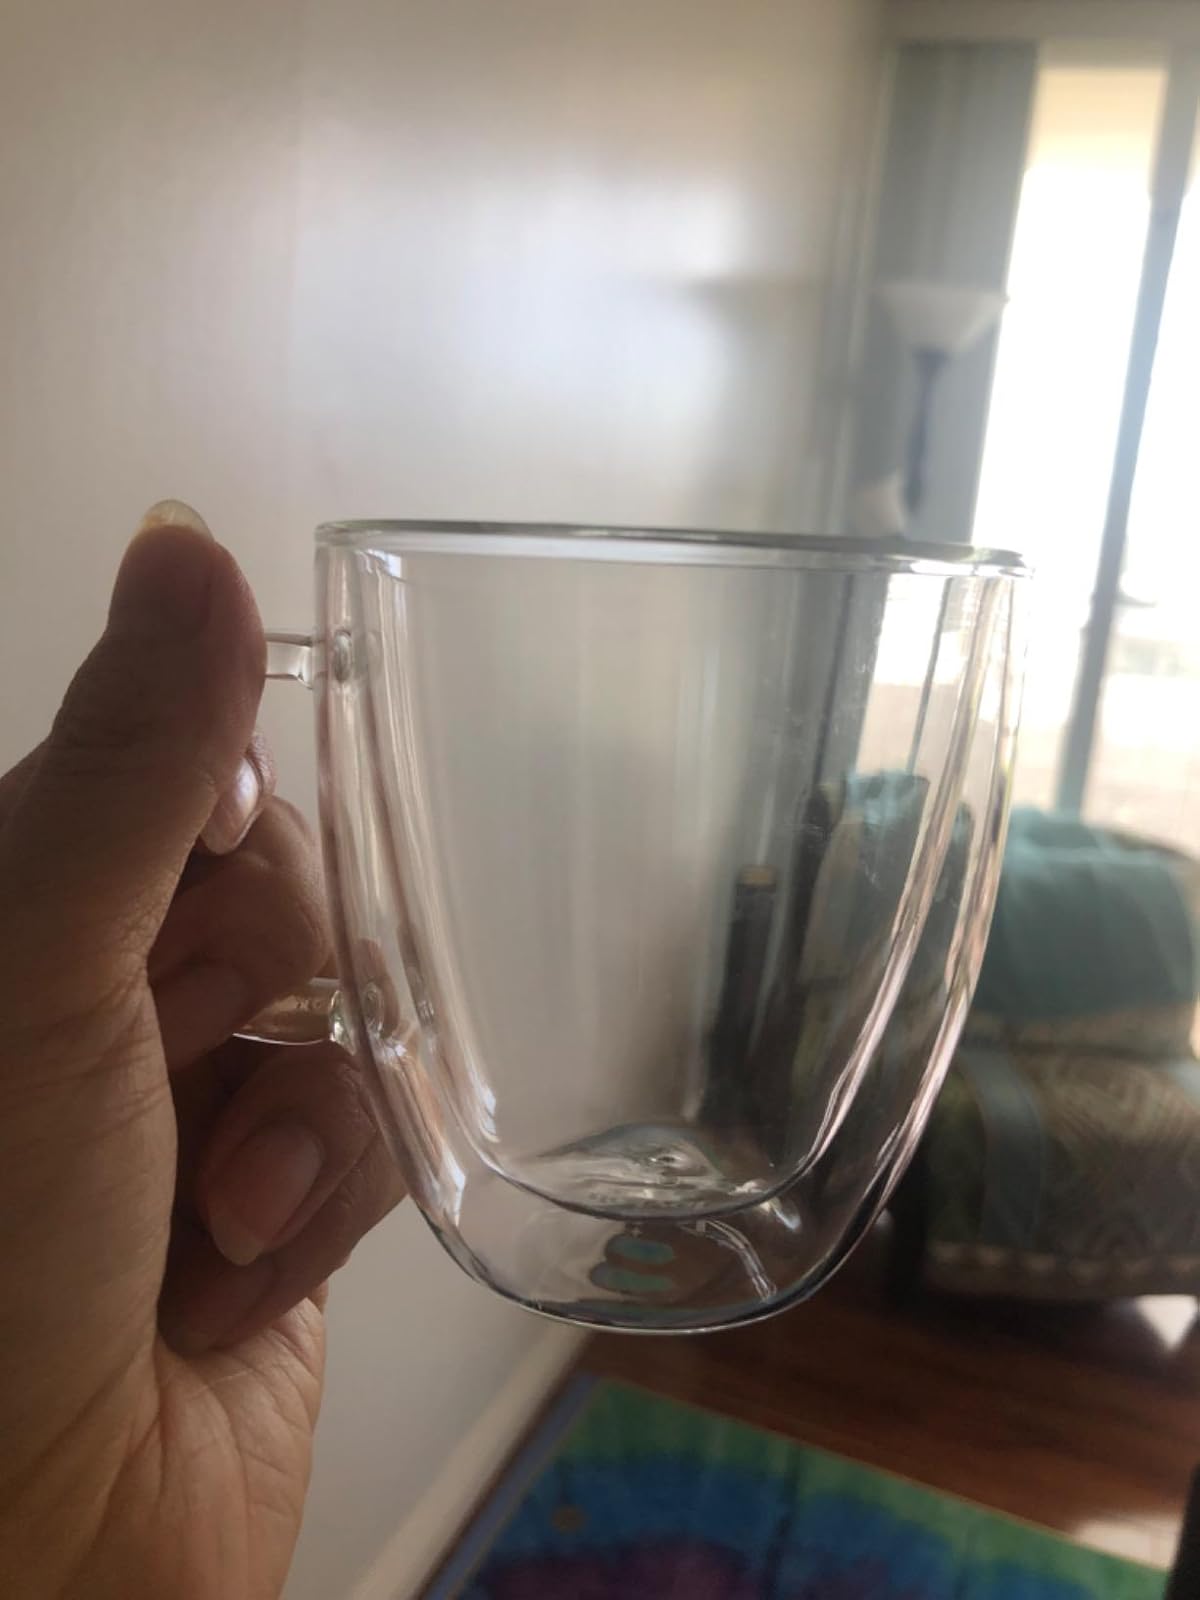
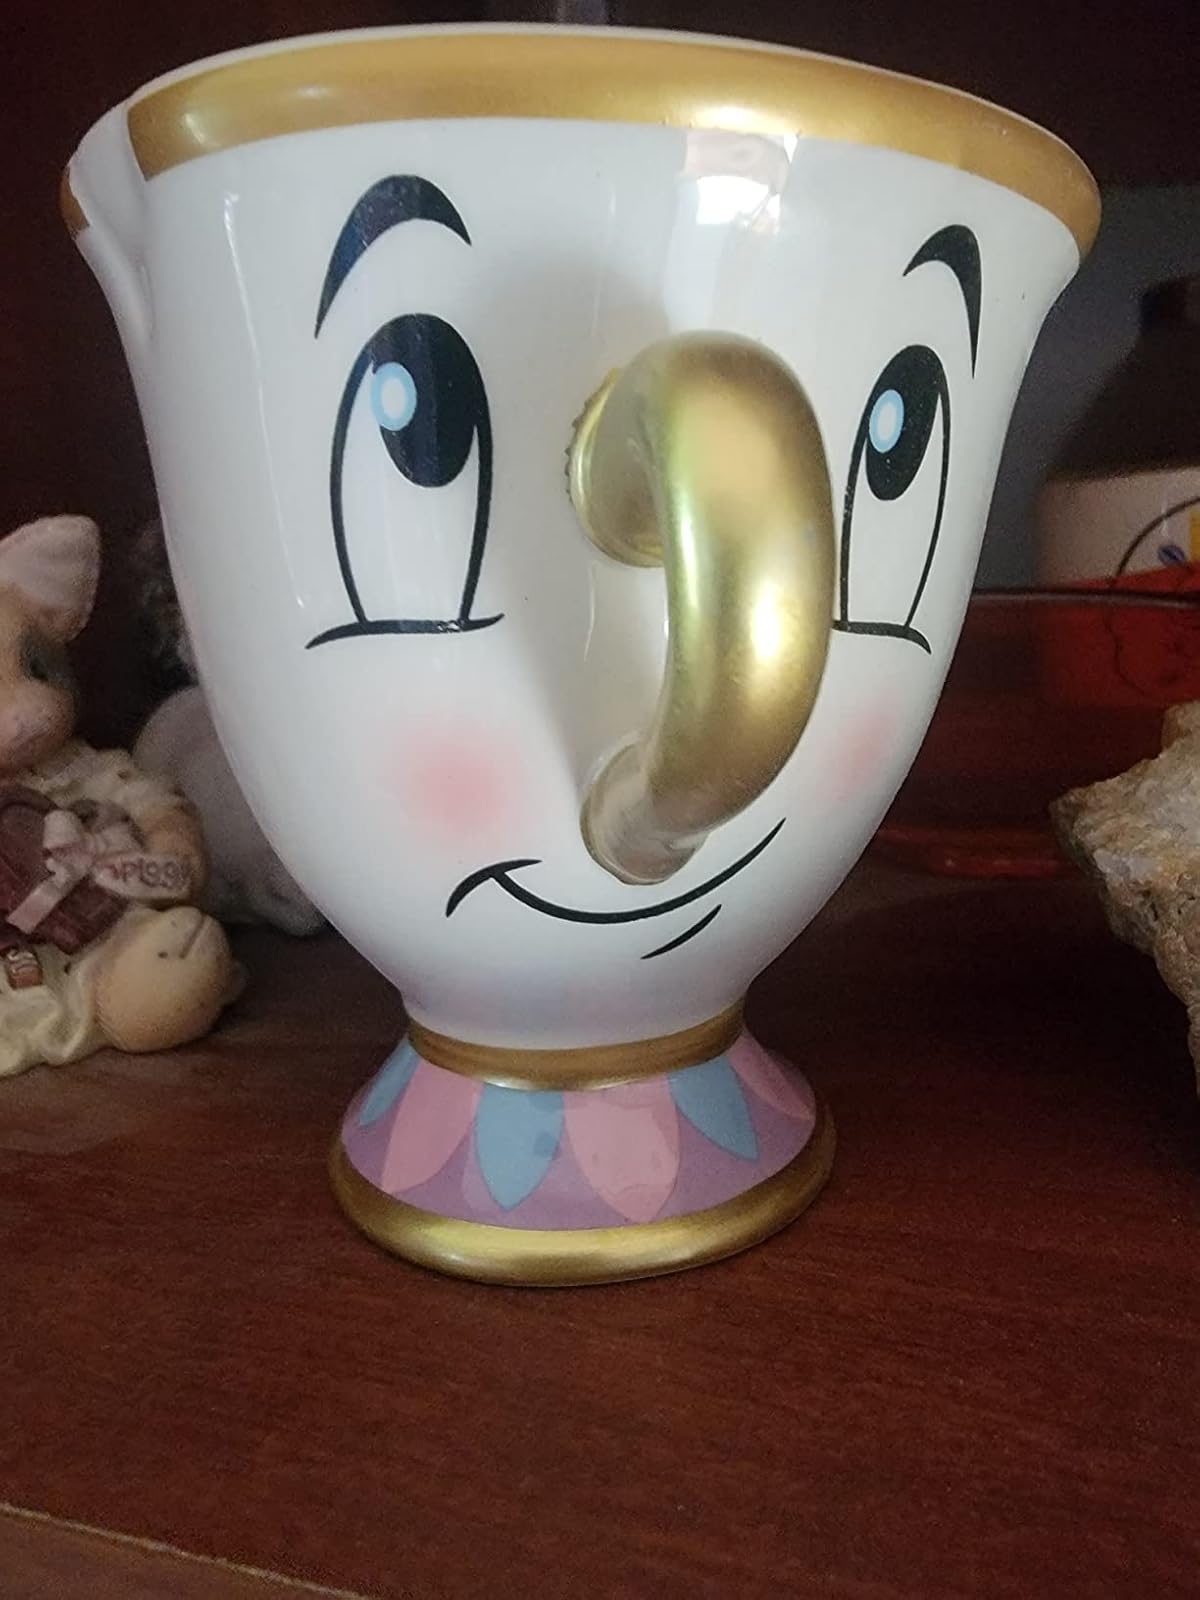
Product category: items_mug
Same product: no